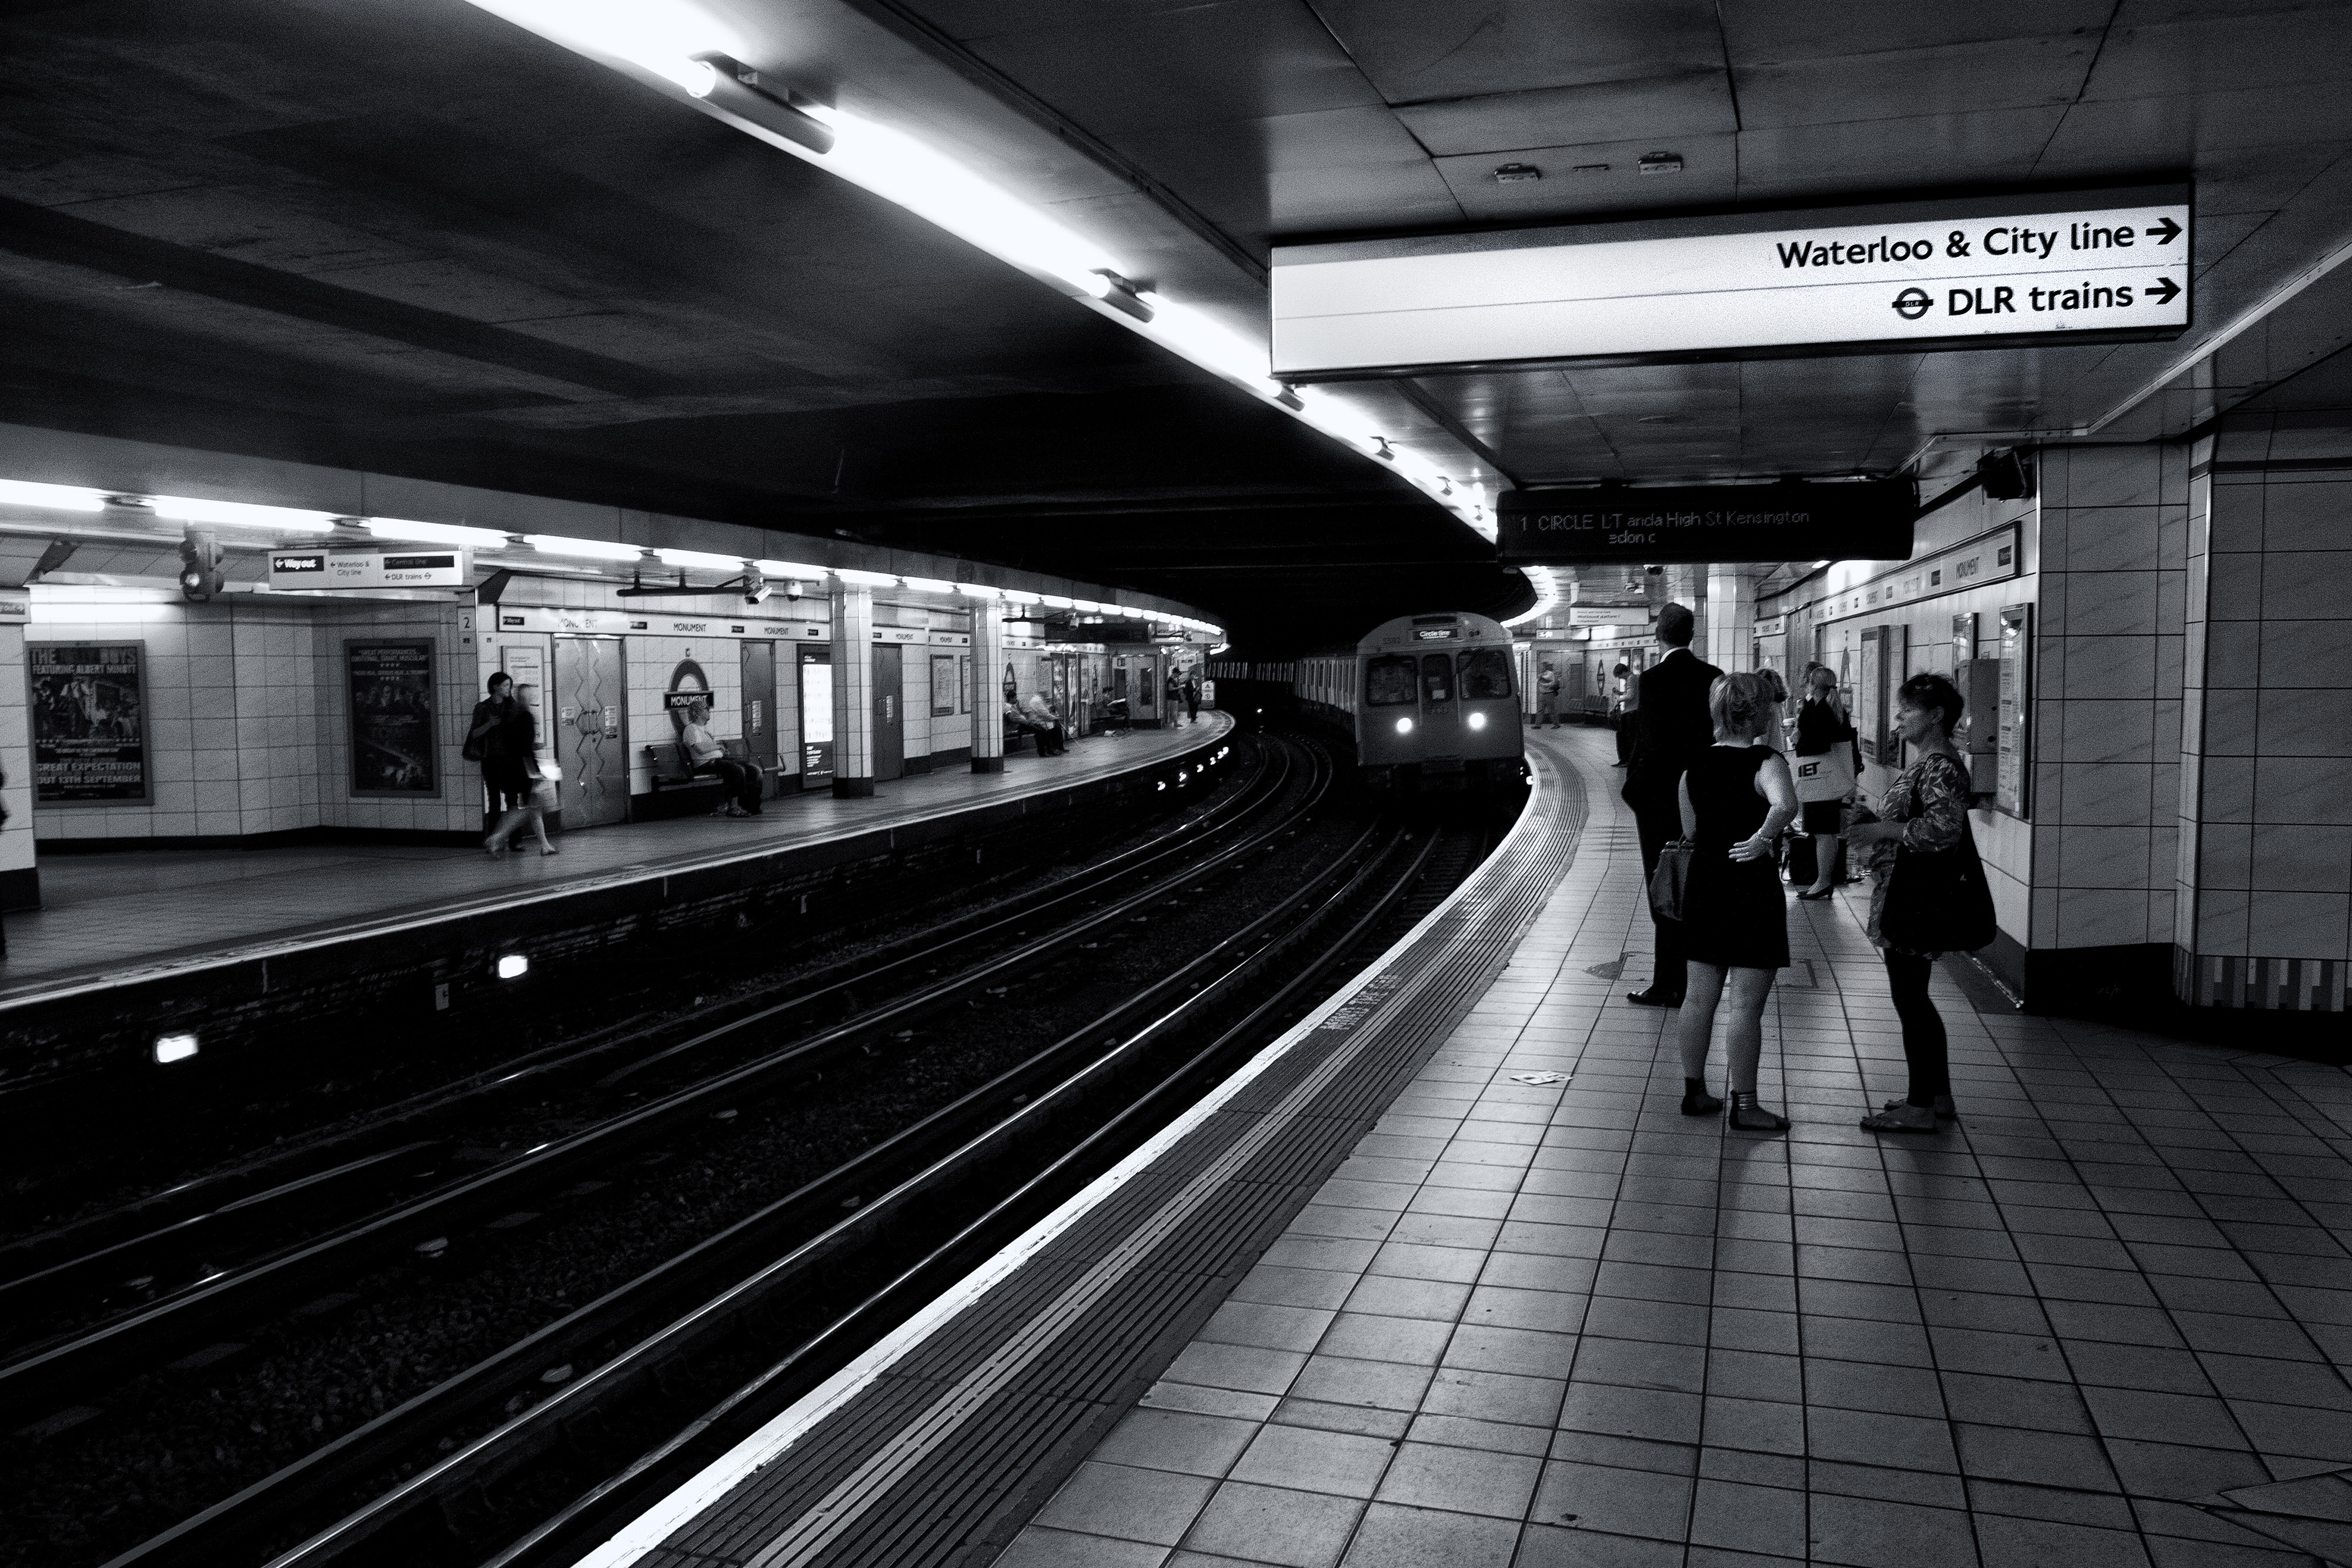
transport, black, metropolitan area, black and white, train station, monochrome, metro, urban area, public transport, metro station, mode of transport, snapshot, building, monochrome photography, architecture, metropolis, line, photography, infrastructure, street, city, night, vehicle, train, road, track, style